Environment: real
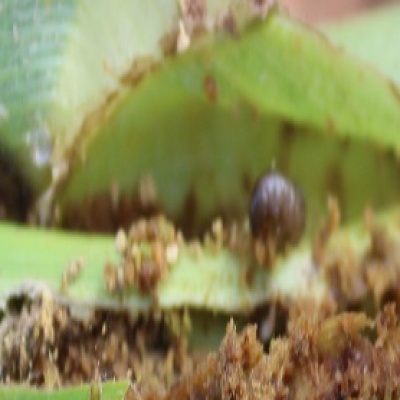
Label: fall_armyworm